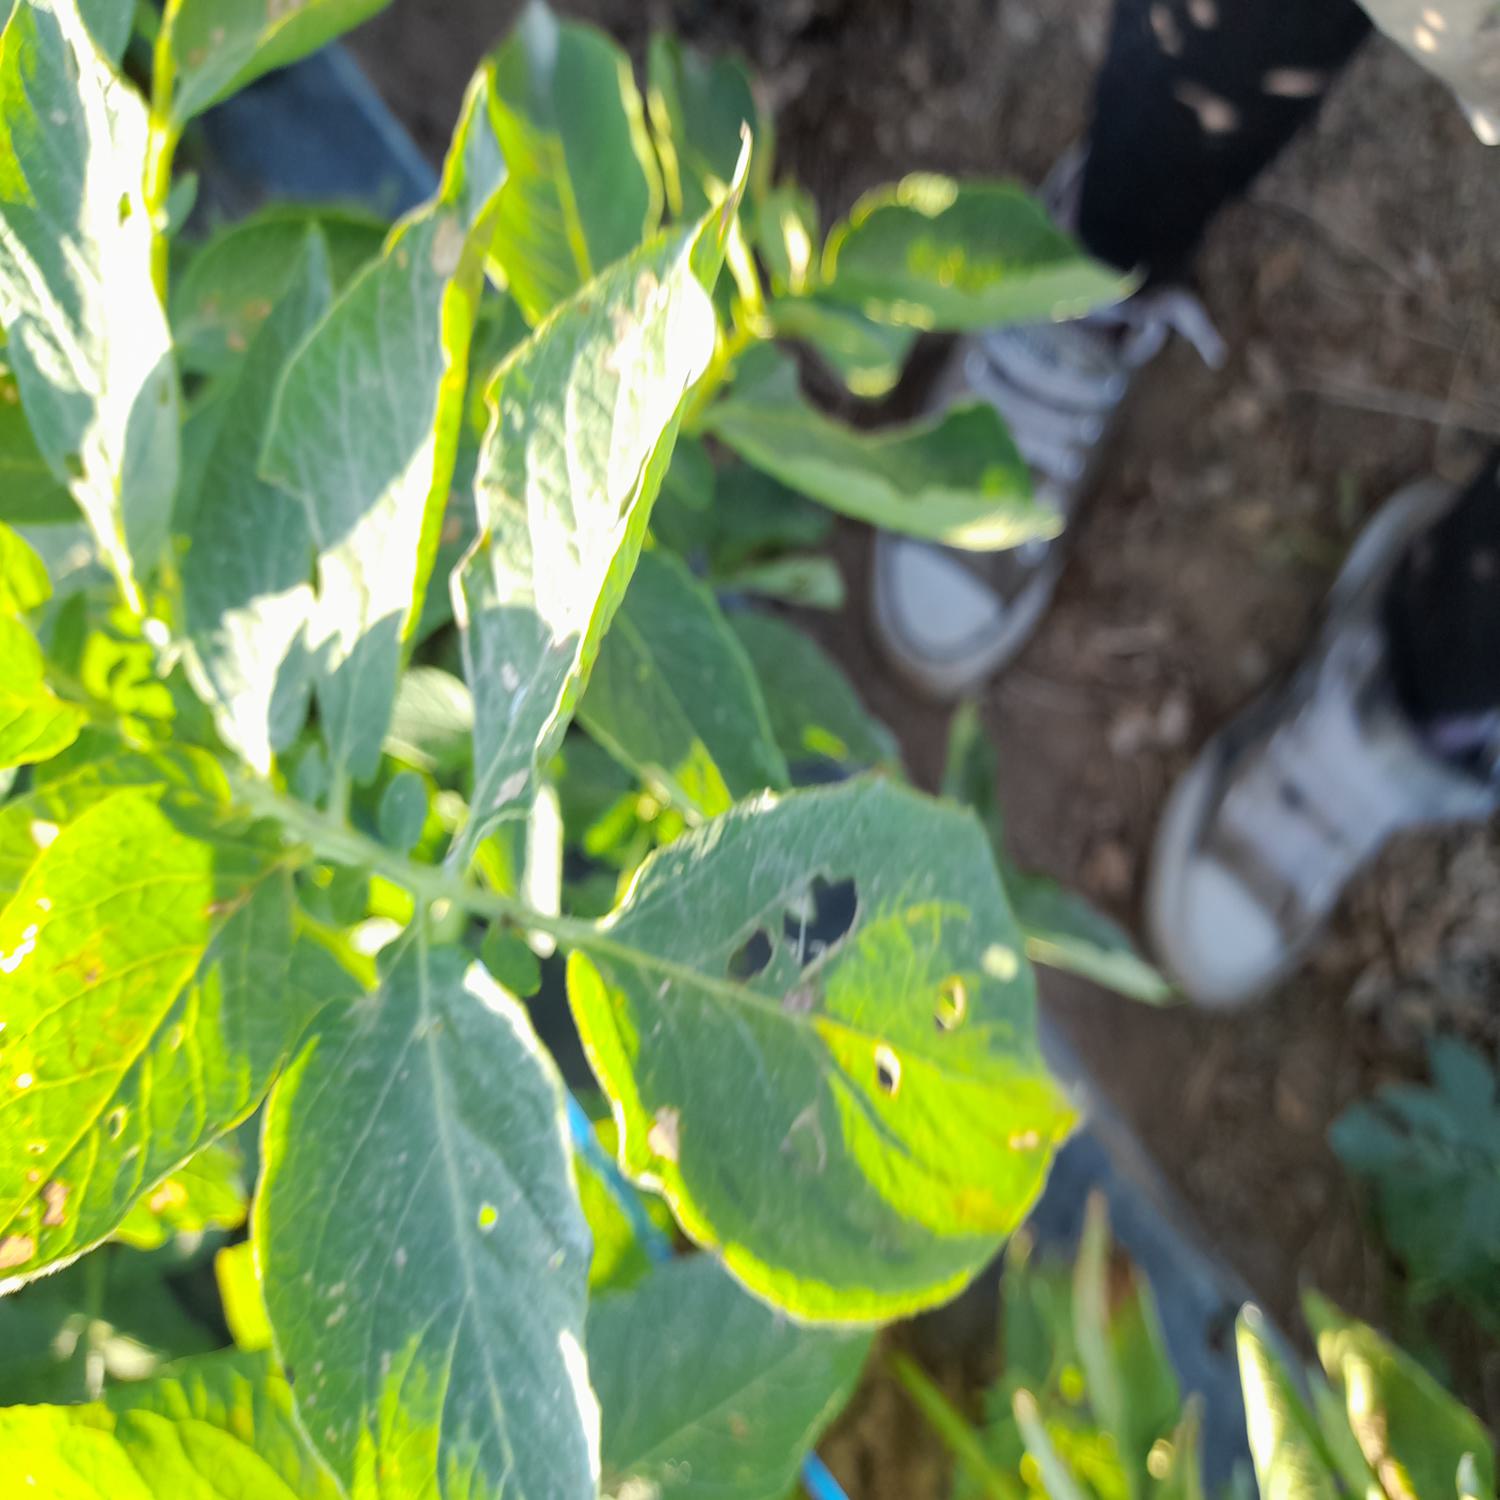
Label: Pest